John Russell Young Blakely

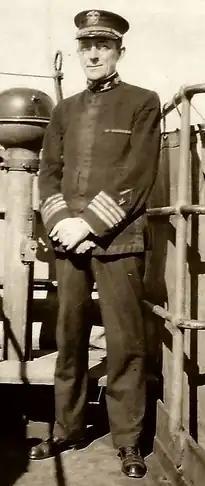

John Russell Young Blakely (July 17, 1872 – March 28, 1942) was a rear admiral of the United States Navy.